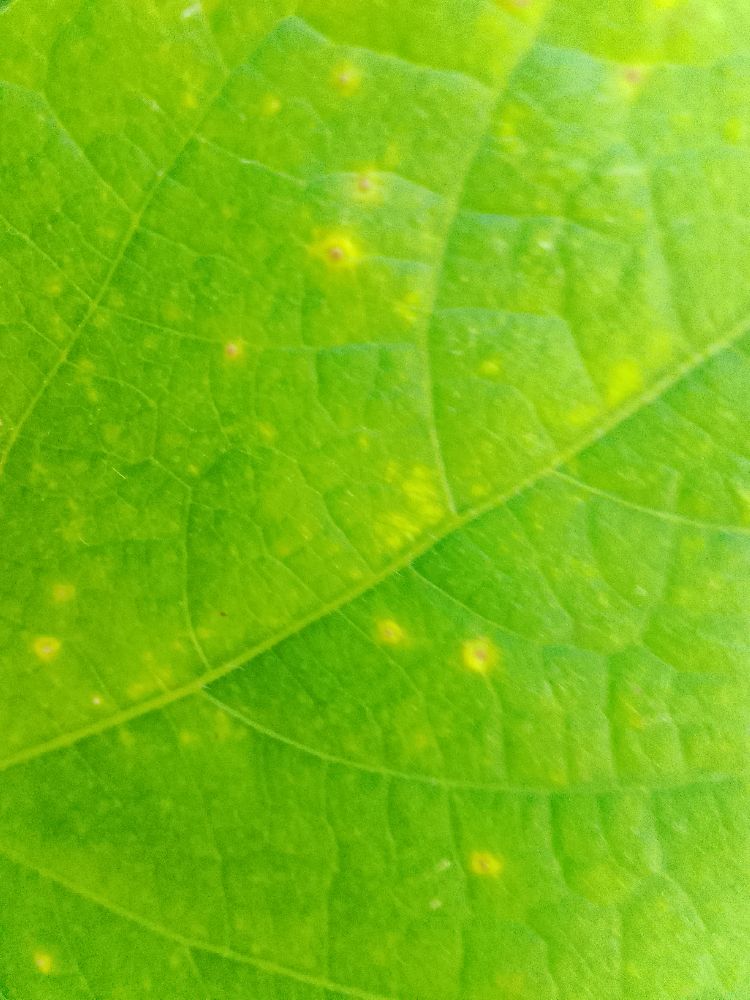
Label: rust